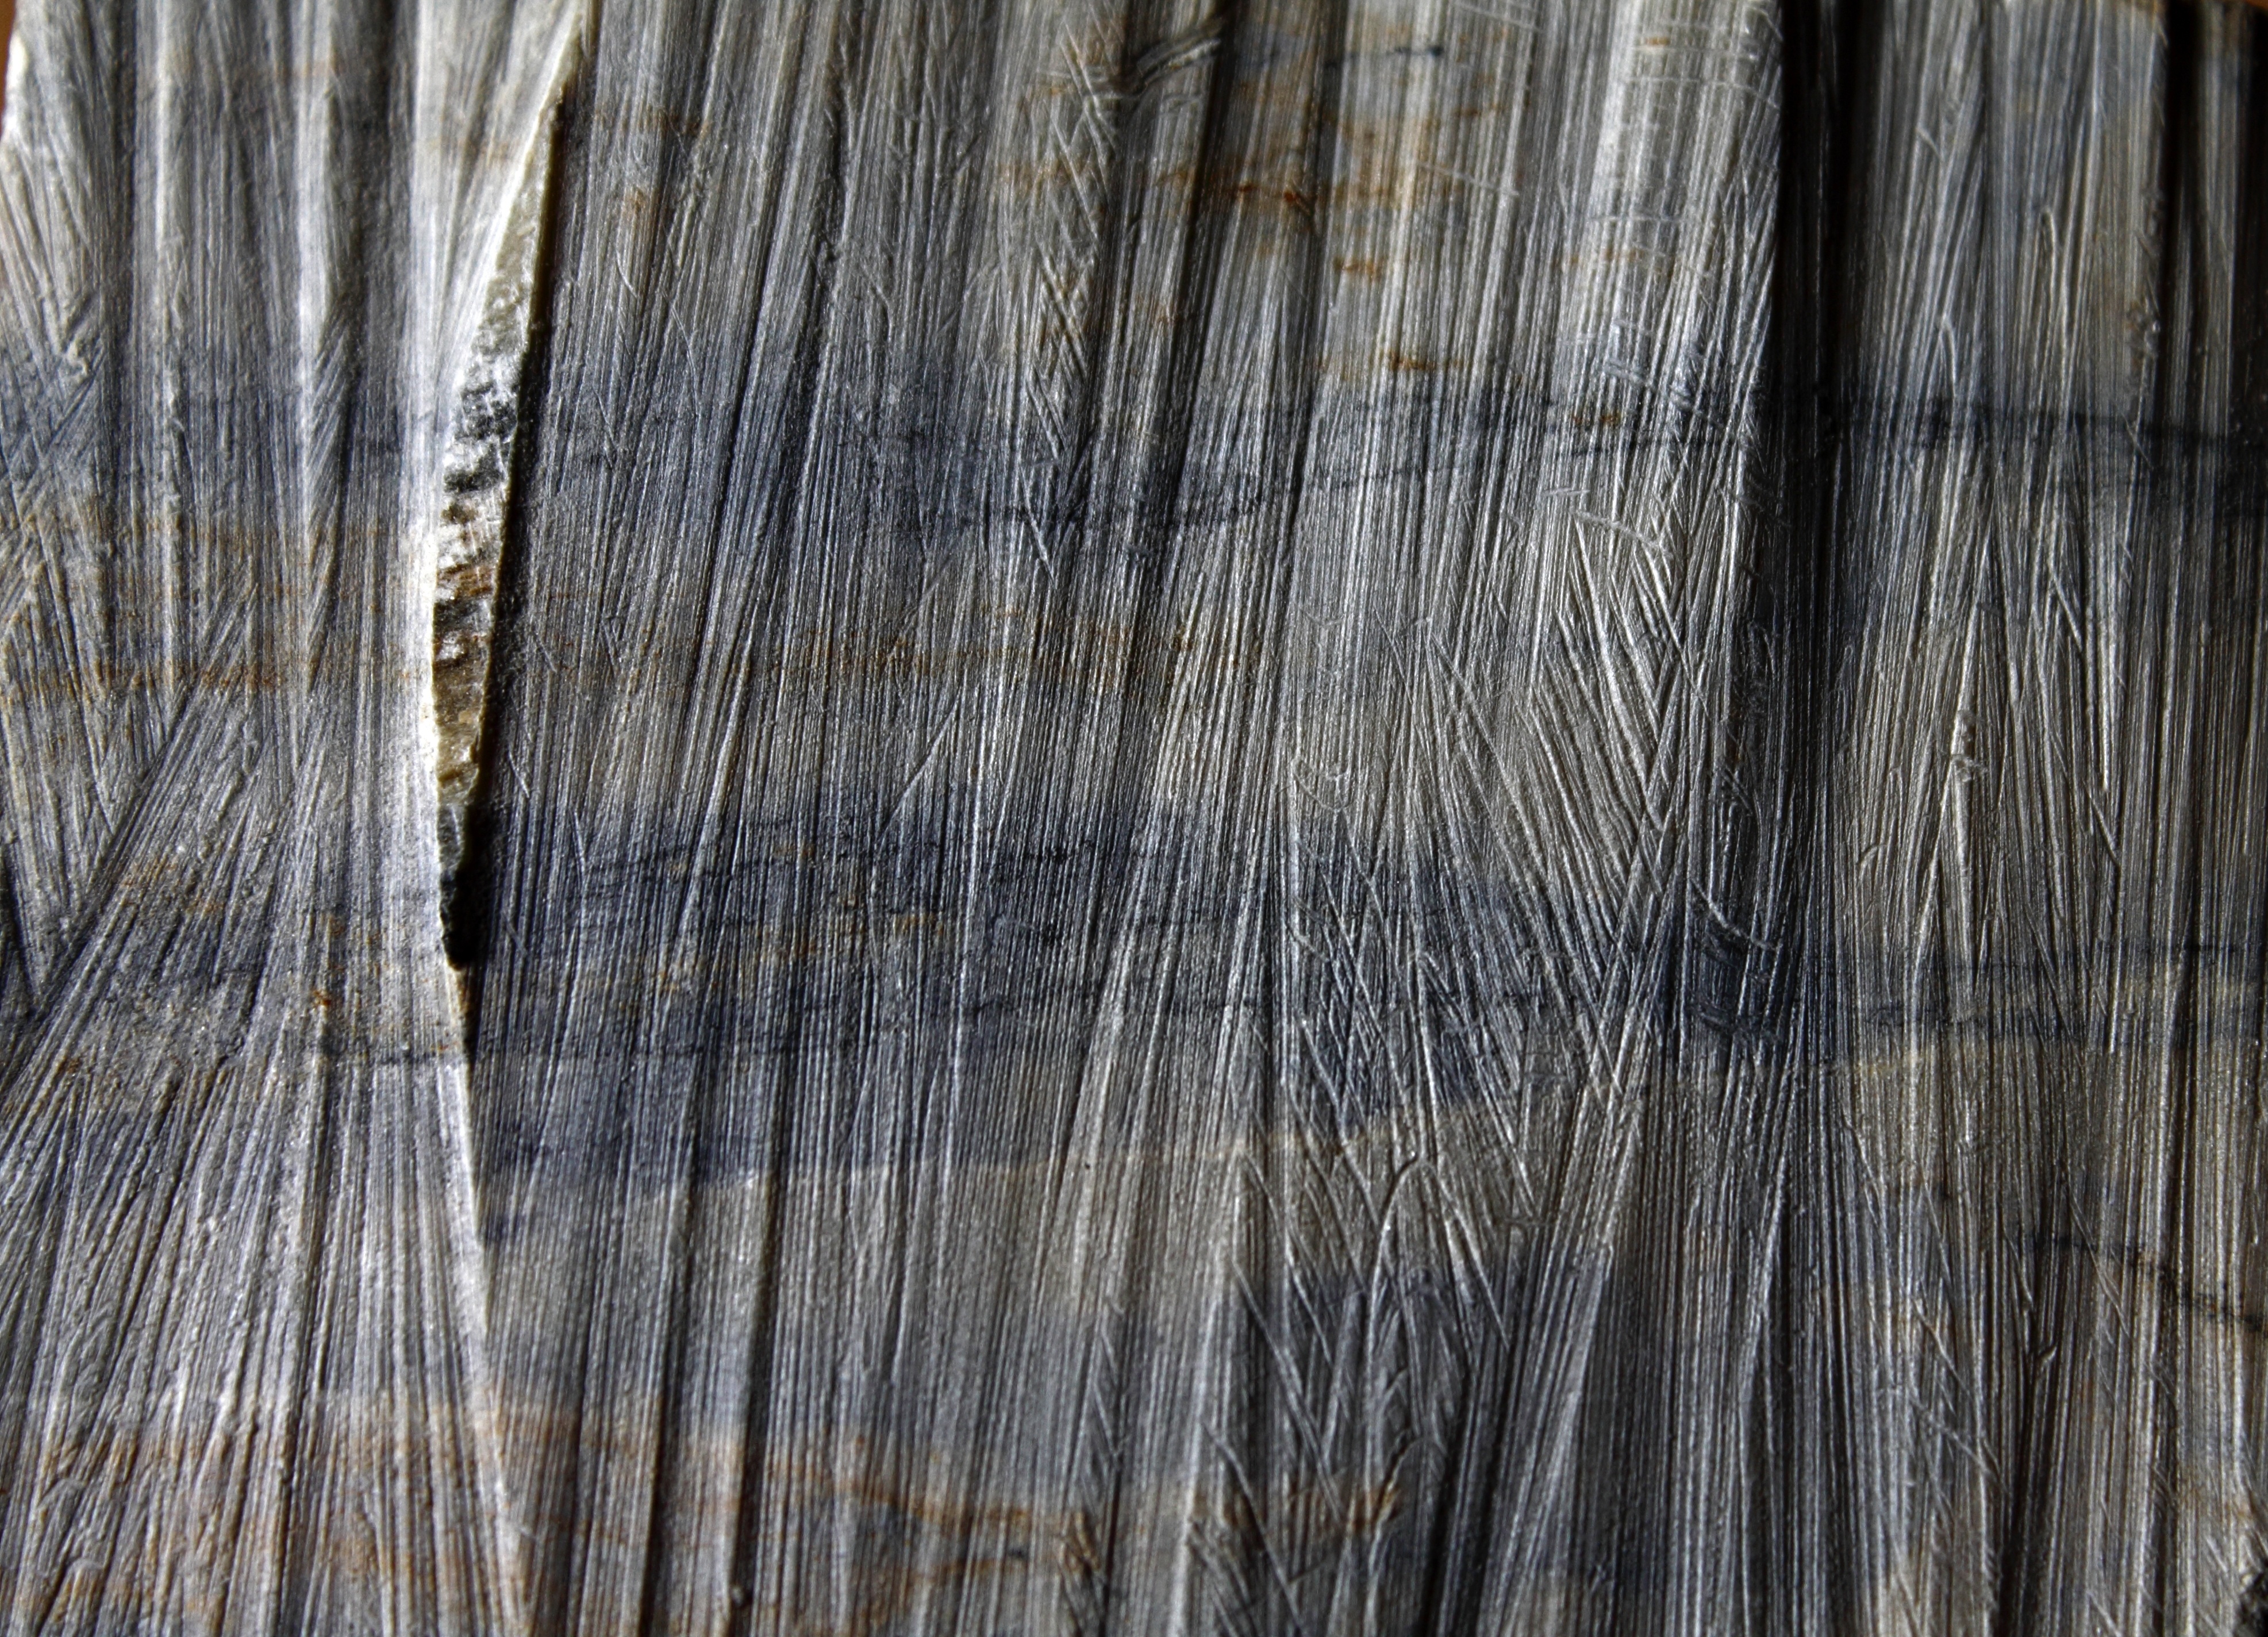
tree, branch, abstract, structure, wood, texture, floor, trunk, stone, formation, material, background, drawing, flooring, wood flooring, laminate flooring